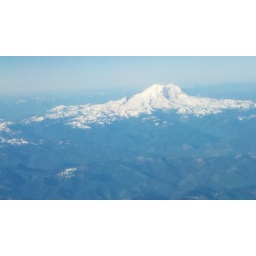
Out of the window in the airplane